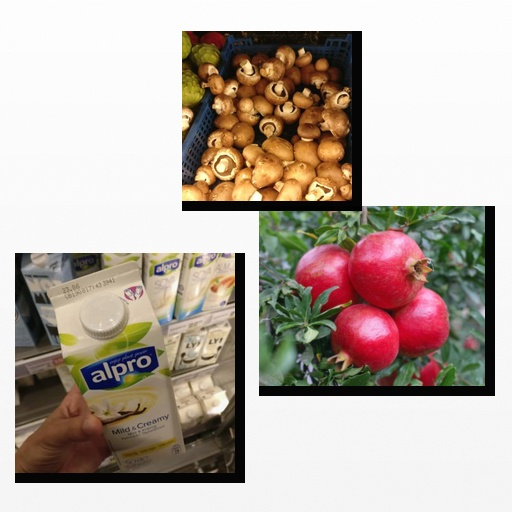
Food items: mushroom, pomegranate, vanilla_soy_yogurt